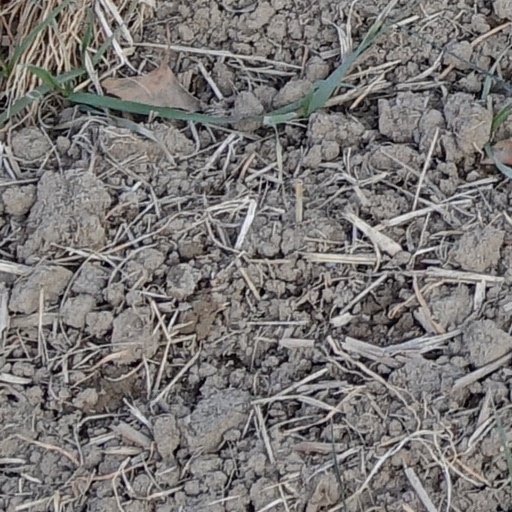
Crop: wheat